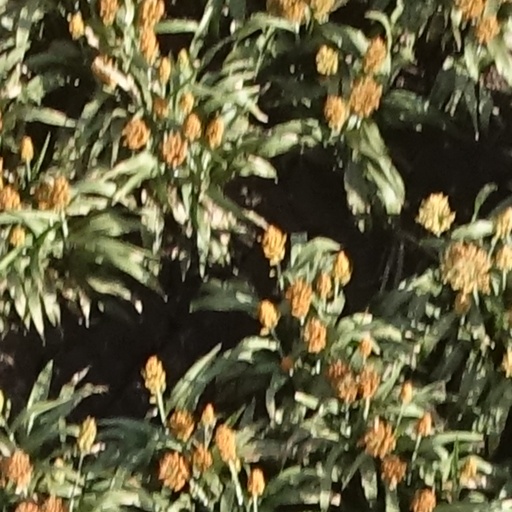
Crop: sorghum